VMM-365

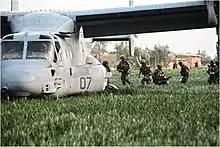
VMM-365 in Afghanistan 2012

In January 2003, the Blue Knights prepared for deployment to Ali Al Salem Airbase, Kuwait in support of Operation Iraqi Freedom (OIF). OIF began on 20 March, with HMM-365 leading the TRAP Team effort for the initial heliborne raids on the crucial Al Faw Peninsula. From 20 March until 1 May, the squadron provided CASEVAC and assault support to I Marine Expeditionary Force (I MEF), the 24th MEU, the 15th MEU, Task Force Tarawa, and United Nations forces. Blue Knight crews flew multiple raids and recon inserts as ground forces maneuvered north towards Baghdad. Due to the expeditious nature of I MEF's battle rhythm, section detachments were configured into combat crews and pushed forward with coalition forces in order to provide 24-hour support. Blue Knight aircrews flew 200 to missions across the Kuwaiti border, into Iraq, to conduct relief operations with other sections for up to a week at a time. The squadron supported I MEF operations from Ali Al Salem until mid-April when it re-deployed itself in a single day to Jalibah FOB, Iraq where it rejoined MAG-29. The squadron conducted flight operations from Iraq until 10 May, when the squadron embarked aboard USS "Kearsarge". After supporting the President's visit to Egypt and Jordan, the USS "Kearsarge" transited to Liberia for possible NEO operations. The Blue Knights returned to New River on 28 June 2003.